Roman Weidenfeller

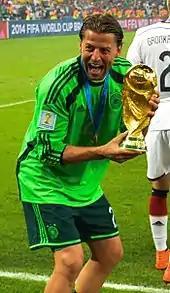
Weidenfeller after Germany's triumph at the 2014 FIFA World Cup

From 1999 until 2001, Roman Weidenfeller competed in three matches for the national under-21 team of Germany.